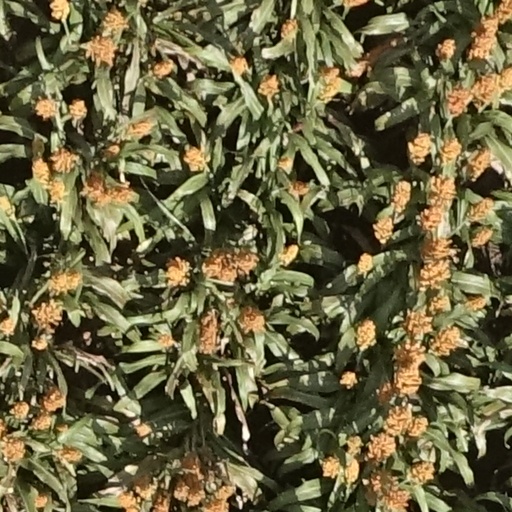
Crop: sorghum